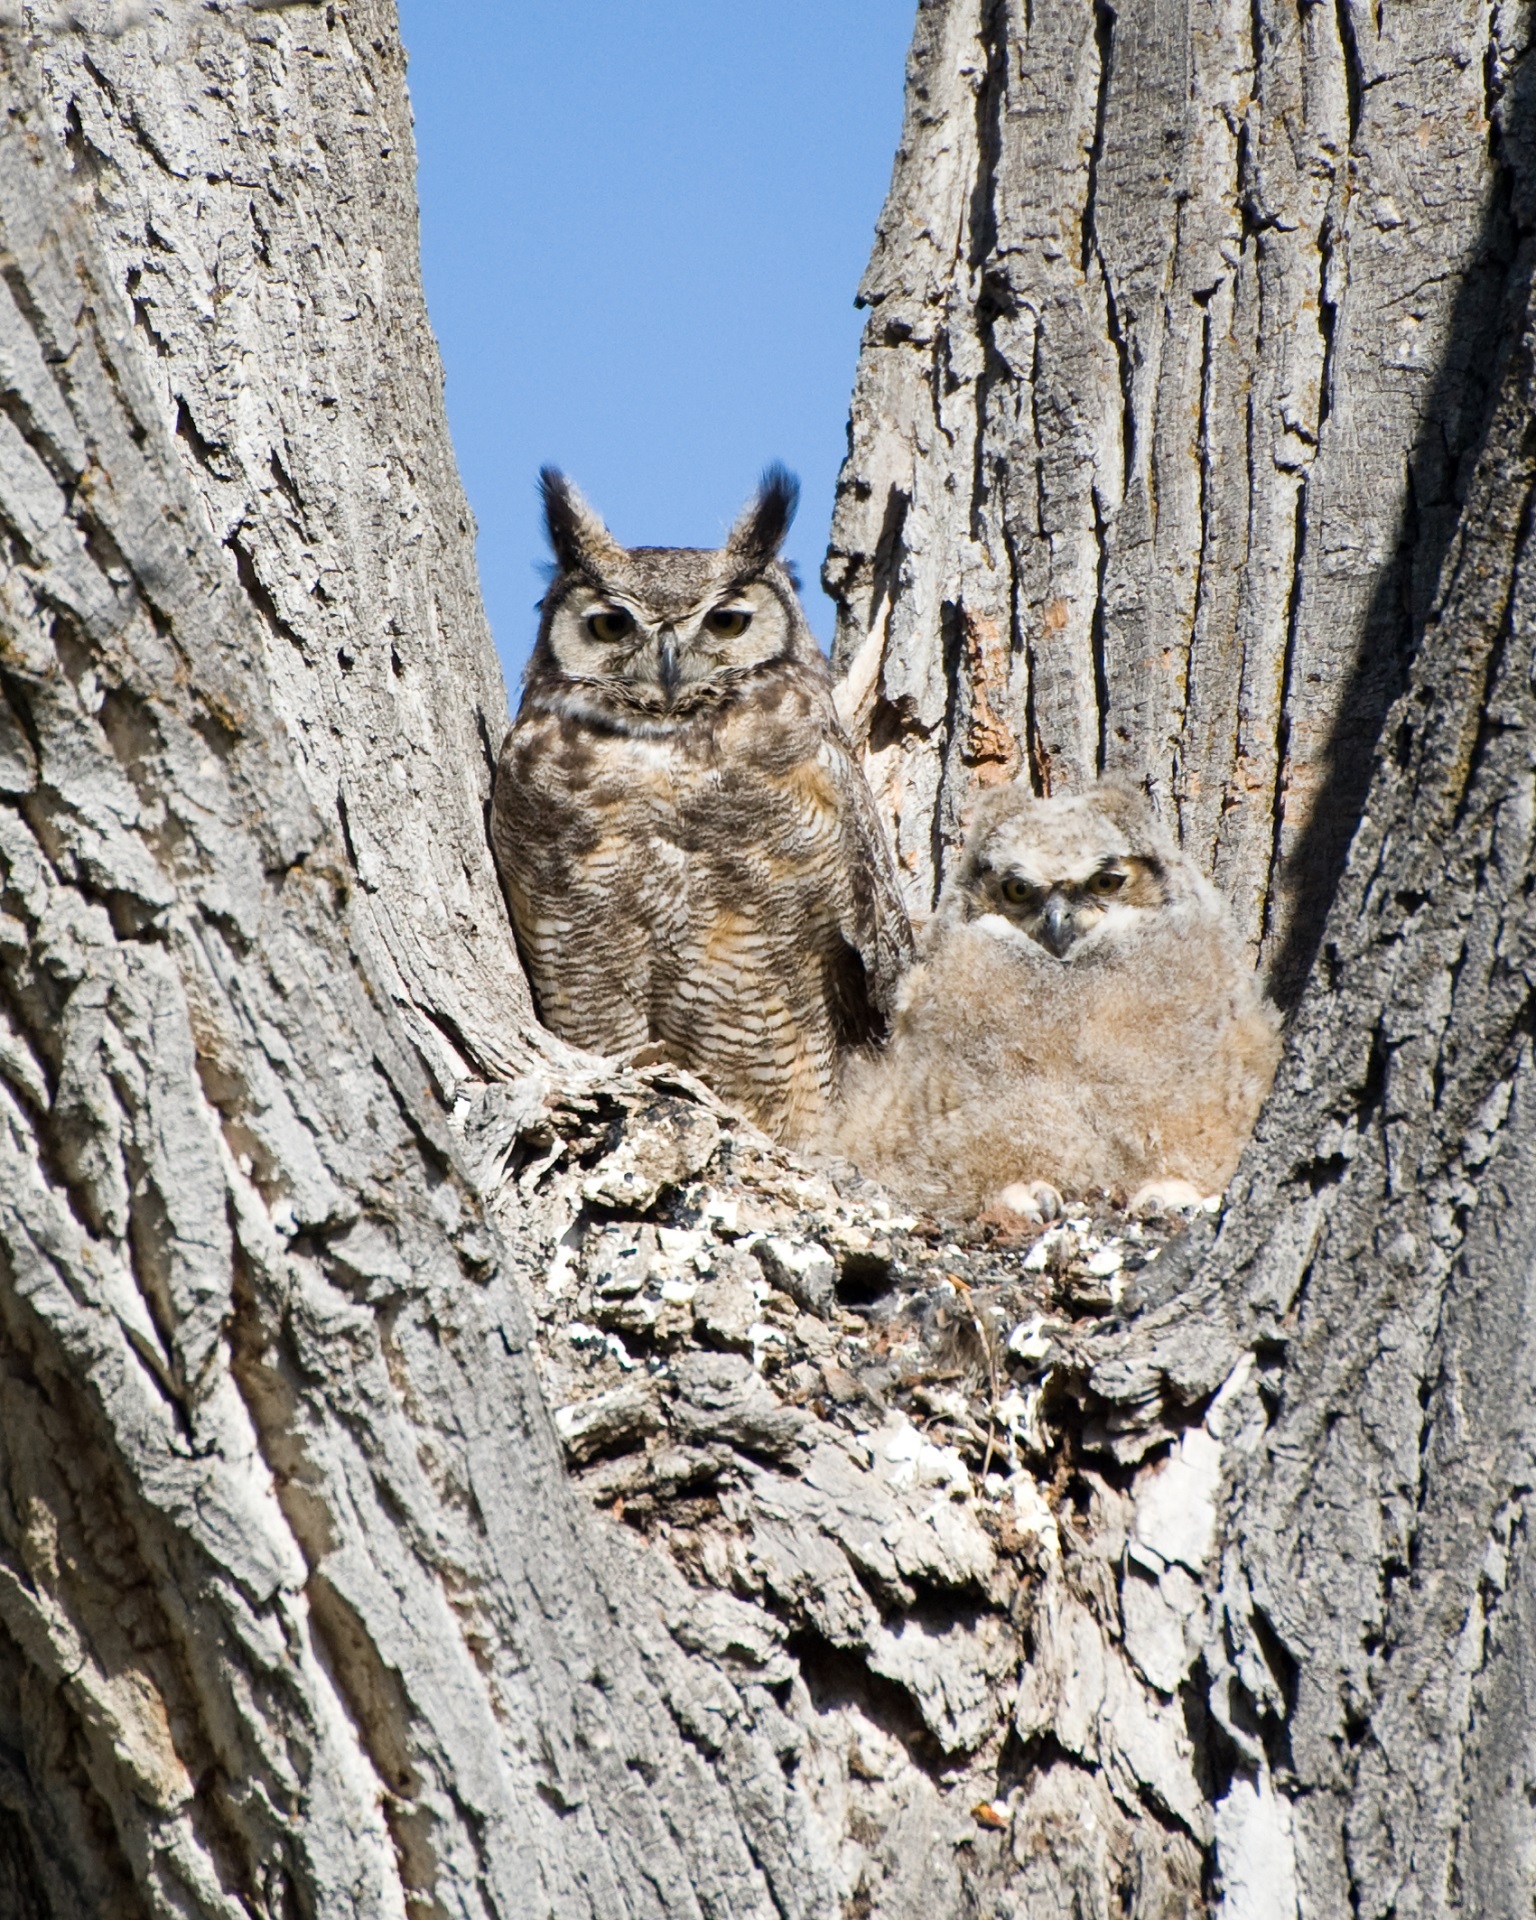
tree, nature, rock, looking, wildlife, young, beak, sitting, baby, raptor, birds, geology, feathers, nest, chick, great horned owl, hunters, raptors